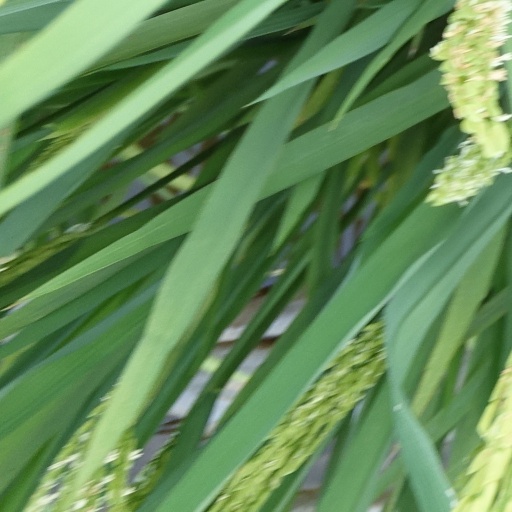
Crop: rice